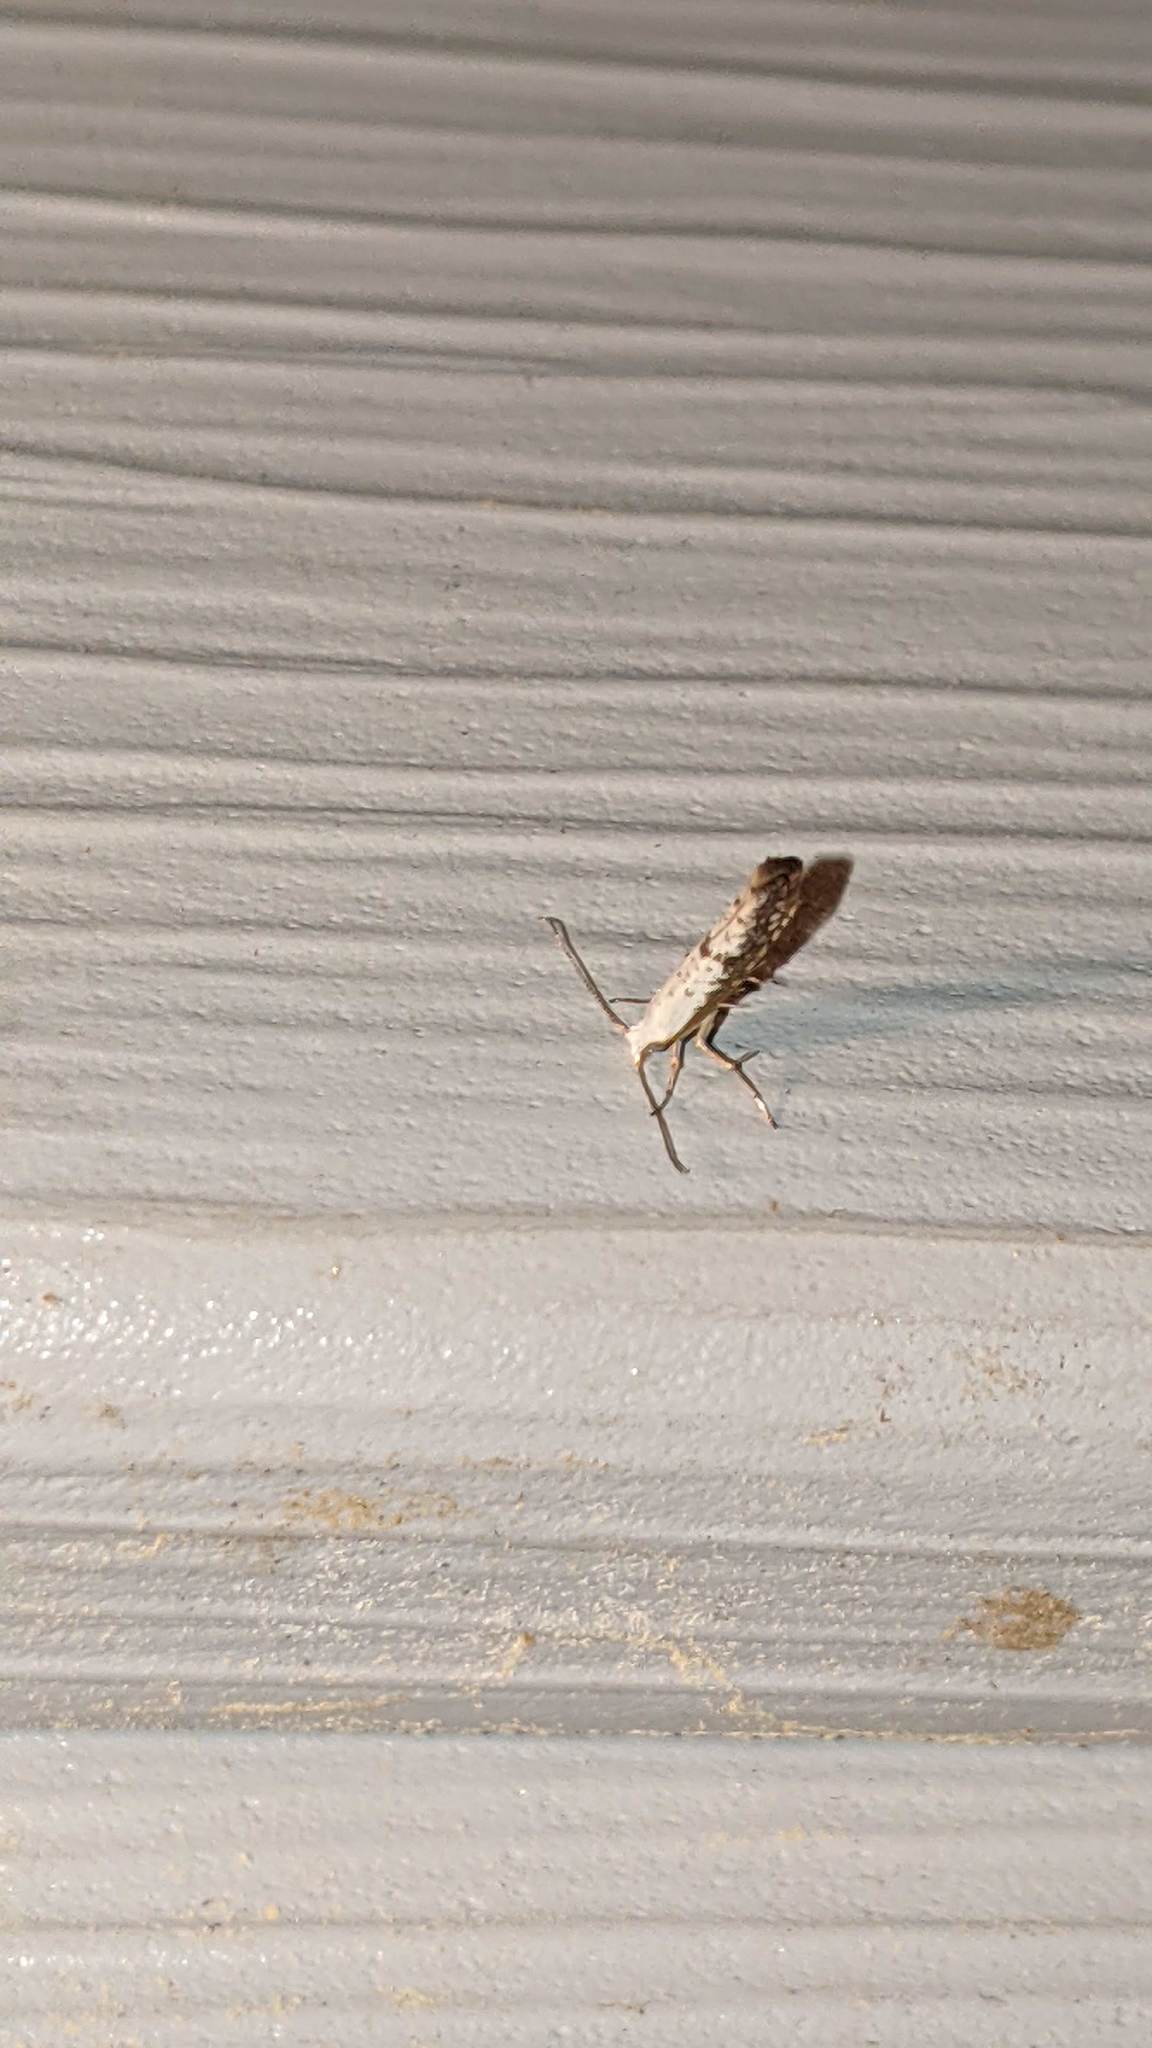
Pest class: diamondback_moth